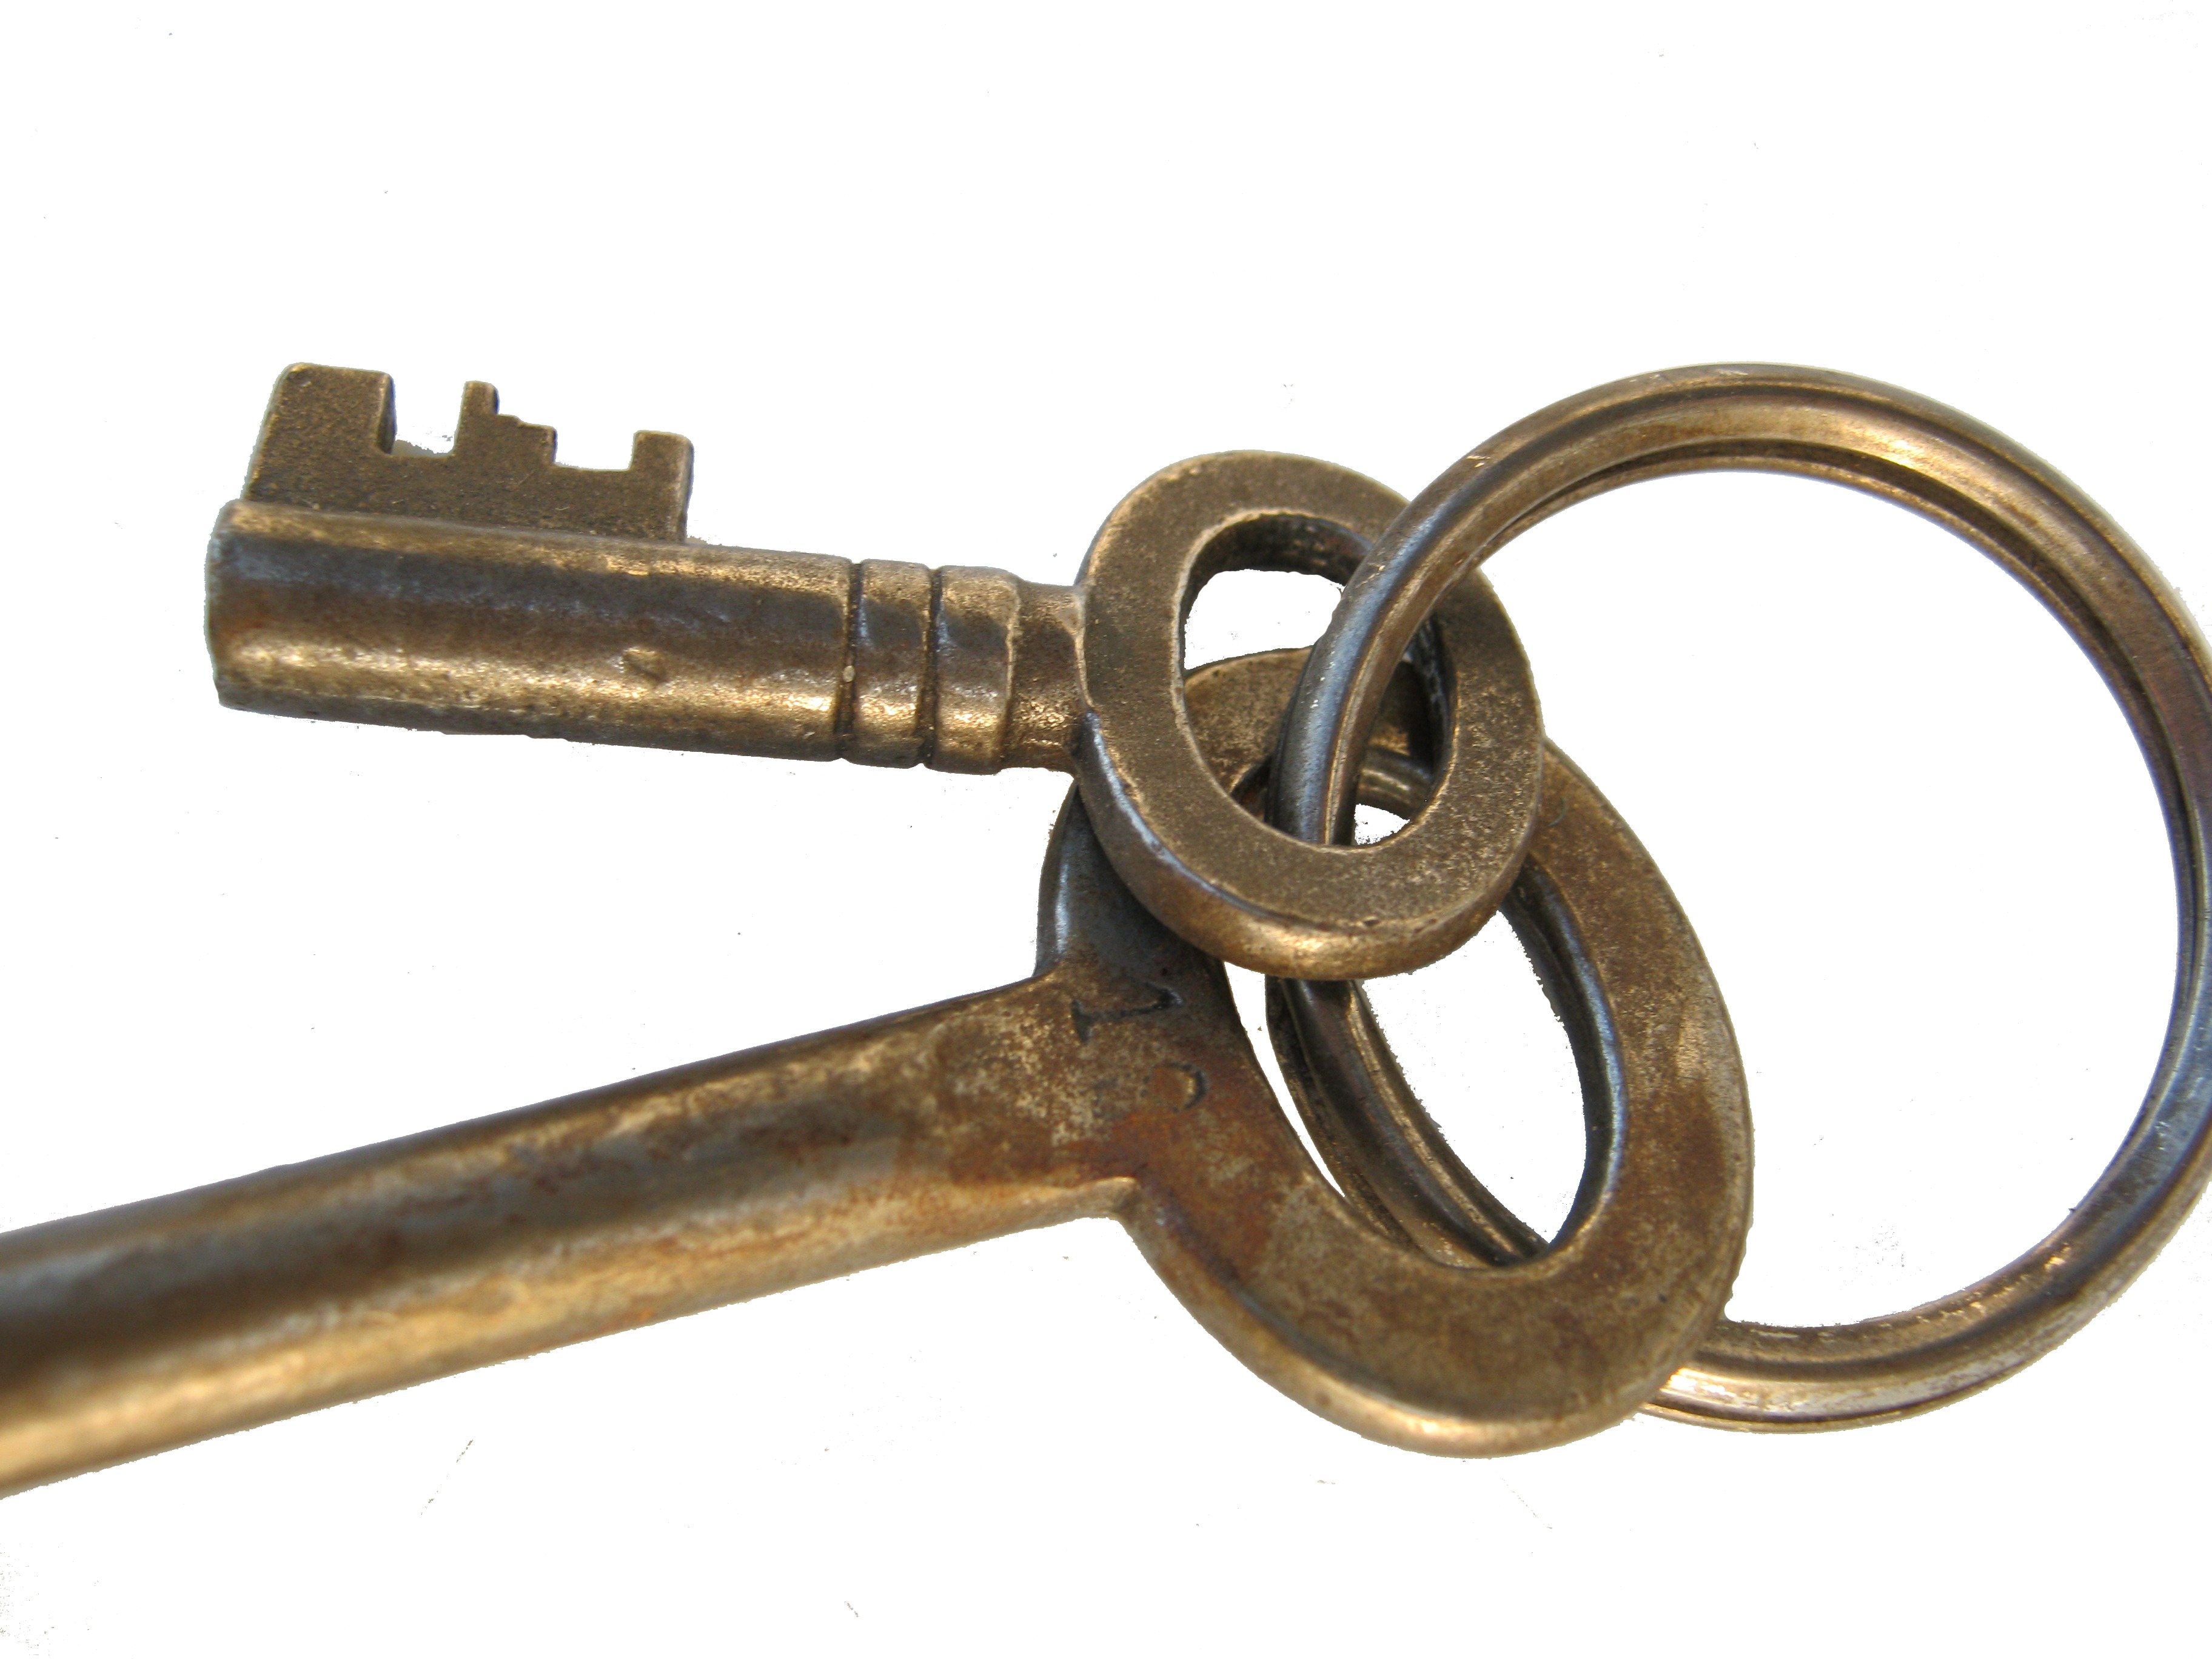
ring, chain, isolated, key, metal, close, brass, body jewelry